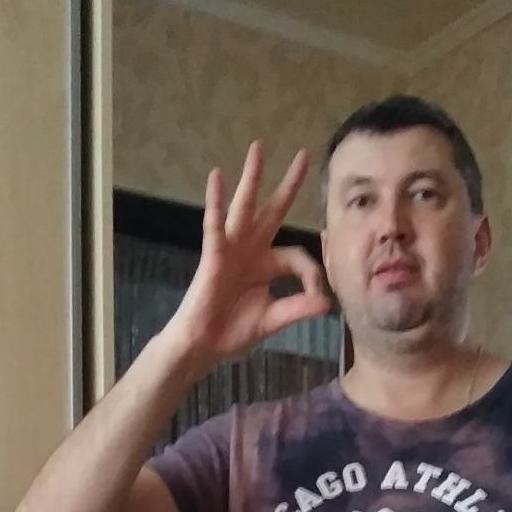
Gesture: ok